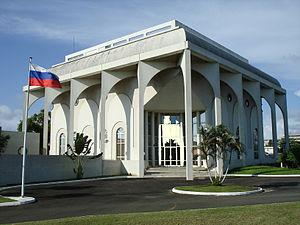
Cette page répertorie les représentations diplomatiques au Gabon. La capitale Libreville abrite 35 ambassades.